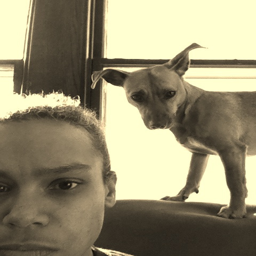
A person and a small dog staring at the camera.
A MAN IS SITTIGN ON THE COUCH WITH A DOG
Small dog sitting on top of a couch next to a person.
A sepia photo of a dog standing next to man,
A man and a small dog on a couch.